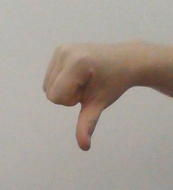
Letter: waw